Shiga Station

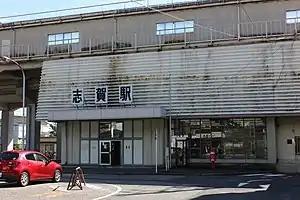
Shiga Station, October 2020

is a passenger railway station located in the city of Ōtsu, Shiga Prefecture, Japan, operated by the West Japan Railway Company (JR West).